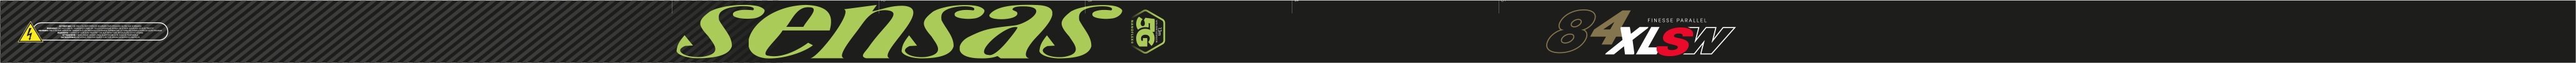
Sensas Pack Nanoflex 5G Finesse 84 XL SW
Inhoud Pack: 1 Hengel NANOFLEX 5G Finesse 84 XL SW - 13m 1 Topset Competition SW Finesse - 3 Delen 1 Topset Competition SW Finesse - 4 Delen 2 Topsets Match SW 5 Delen Serie 4 & 5 1 Cupping Kit Competition 2-in-1 - 4 Delen 1 Foedraal POWER MATCH XL 1 Vak 1 Verlengdeel Serie 4 Parallel 50cm 1 Verlengdeel Serie 4 Parallel 100cm 1 Jokercard Aantal dl. Lengte Gewicht Stijfheid Sterkte 9 13,0 mtr. 930 gr. 4/5 4/5 We zijn de enigste Sensas PoleShop in Europa met een mega assortiment vaste hengels, packs topsets, fightingkits en losse onderdelen.
Brand: Sensas
Category: Sporting Goods > Outdoor Recreation > Fishing > Fishing Rods > Screw Fishing Rods